US Treasury specimen book

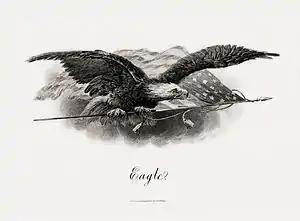
Engraved eagle (with flag)

US Treasury Department Specimen books, also known as BEP presentation albums, were published by the Bureau of Engraving and Printing (BEP) from the mid-1860s through the 1910s. Prepared upon request of the United States Secretary of the Treasury, albums were generally presented to Cabinet members, select Members of Congress, diplomats and visiting dignitaries. Some extant albums still in their original binding bear the name of the recipient impressed in gold lettering on the cover. While no two presentation albums have exactly the same contents, each book usually contained portraits, vignettes, and/or images of buildings. Specimen books which contain whole proof images of currency are extremely rare.